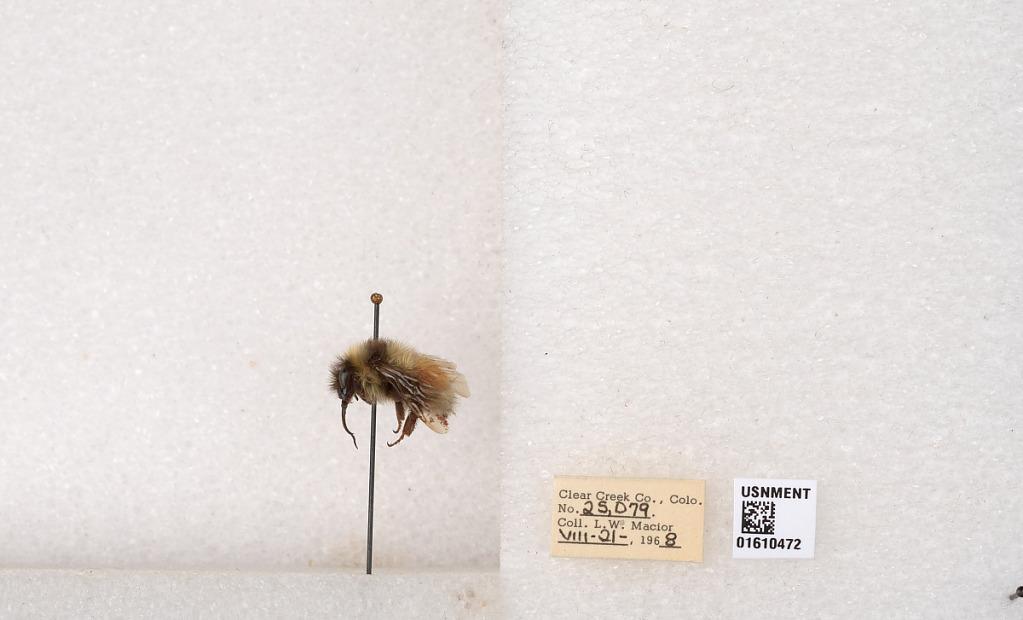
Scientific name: Bombus (Pyrobombus) sylvicola Kirby
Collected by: L. Macior
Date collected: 1968-8-21
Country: United States
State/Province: Colorado
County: Clear Creek
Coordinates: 39.6891, -105.644